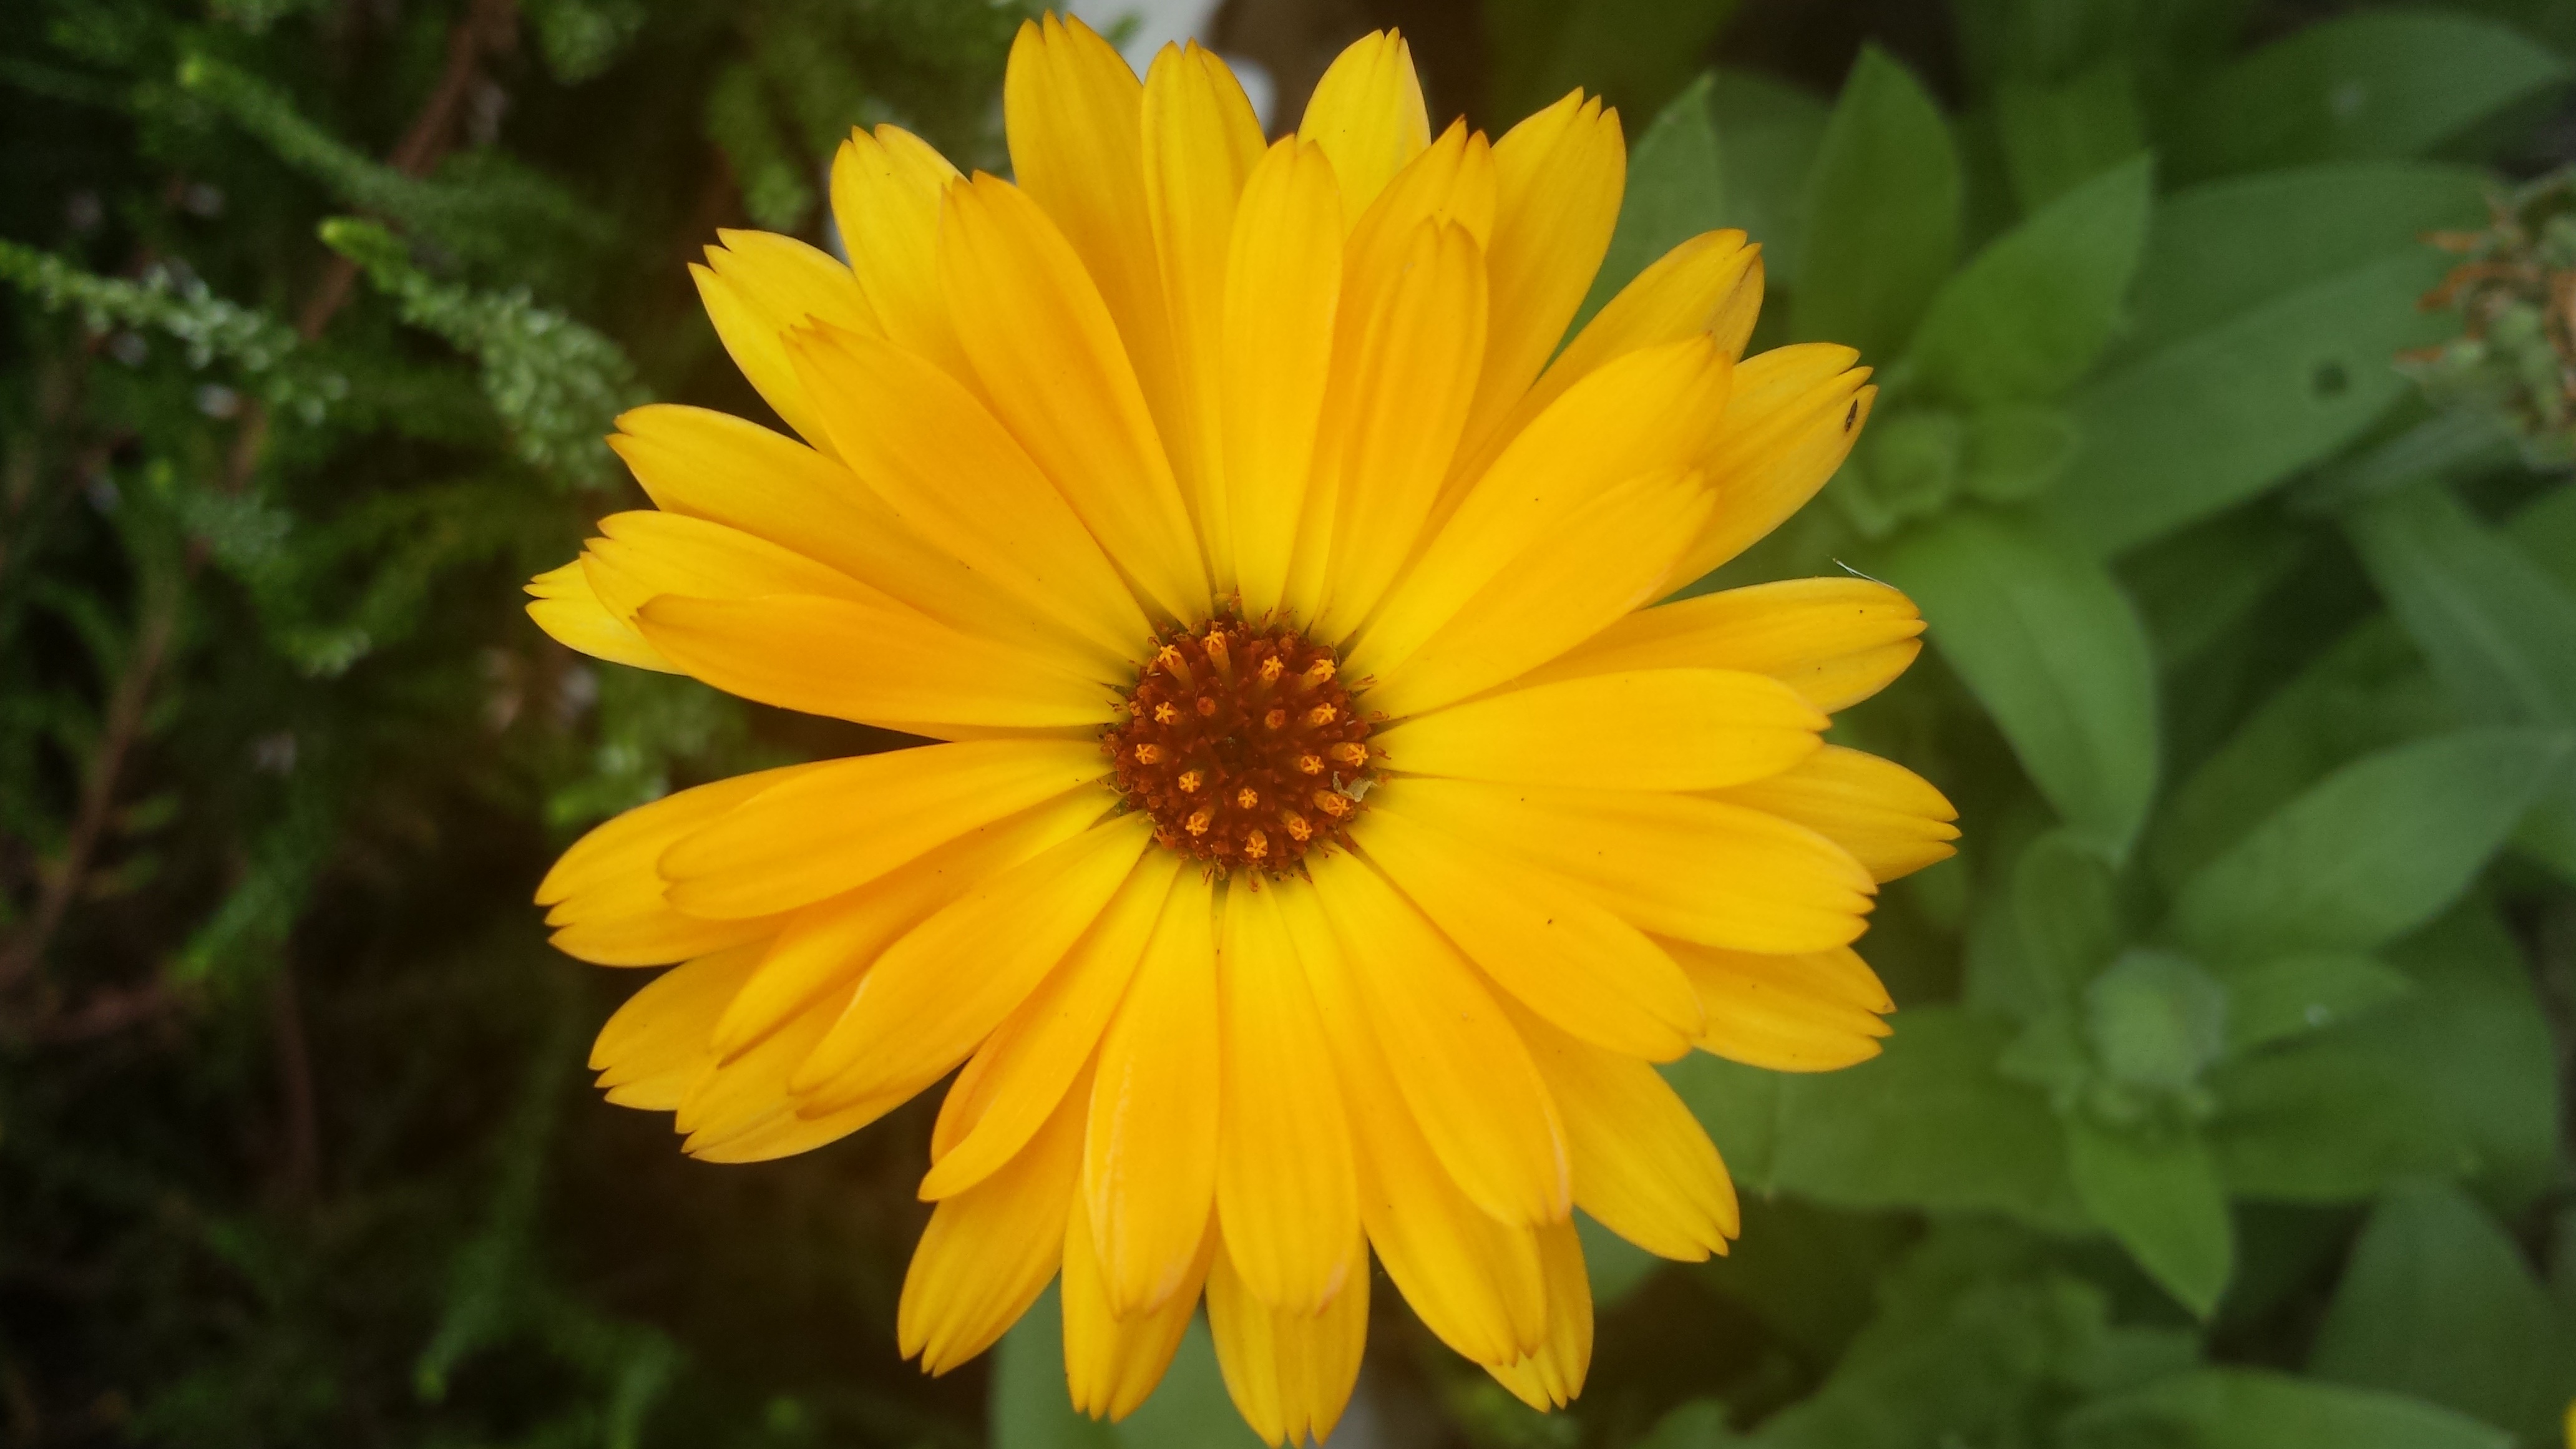
blossom, plant, flower, petal, bloom, summer, herb, botany, yellow, flora, wildflower, nectar, macro photography, flowering plant, daisy family, calendula, oxeye daisy, annual plant, land plant